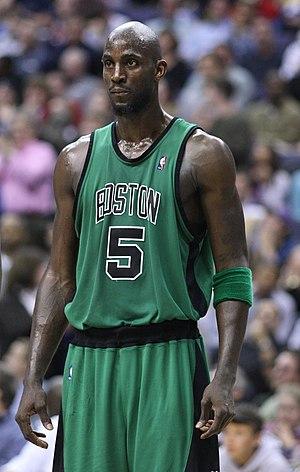
Prep-to-pro est un terme qui désigne aux États-Unis, dans le cadre du sport, des joueurs intégrant une ligue professionnelle à la suite d'une draft, directement du lycée, sans passer par l'université. Le terme est notamment utilisé en basket-ball.
Cette page présente la liste des transferts et mouvements de personnels de la NBA durant la saison 2016-2017.
La saison 2007-2008 des Celtics de Boston est la soixante-deuxième saison de basket-ball de la franchise américaine de la National Basketball Association. Après une saison noire en 2006-2007, la franchise construit un effectif composé de vétérans de la NBA parmi lesquels Kevin Garnett, Ray Allen et Paul Pierce qui forment le « Big Three ». Agents libres recrutés en août, Eddie House et James Posey sont les derniers renforts importants de l'effectif avant le début de la saison. Les joueurs expérimentés P. J. Brown et Sam Cassell viennent renforcer l'effectif en cours de saison.
Cette page présente la liste des joueurs ayant joué le plus de minutes en NBA en carrière en saison régulière.
Kevin Maurice Garnett est un joueur américain de basket-ball ayant évolué dans le championnat nord-américain professionnel de basket-ball, la National Basketball Association, de 1995 à 2016. Évoluant aux postes d'ailier fort ou de pivot, KG est le premier joueur à entrer directement en NBA depuis le lycée sans passer par l'université en deux décennies.